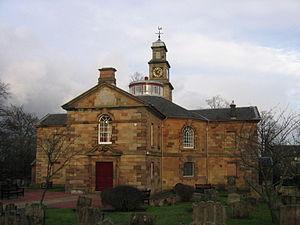
Hamilton est une ville située dans le council area du South Lanarkshire en Écosse. Elle est située à 19 km au sud-est de Glasgow et à 56 km au sud-ouest d'Édimbourg. Elle est située dans la région de lieutenance et ancien comté du Lanarkshire. De 1975 à 1996, elle était la capitale administrative du district d'Hamilton, au sein de la région du Strathclyde.